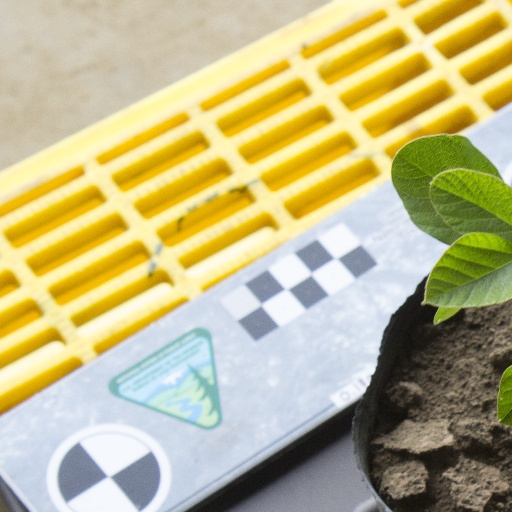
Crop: soybean